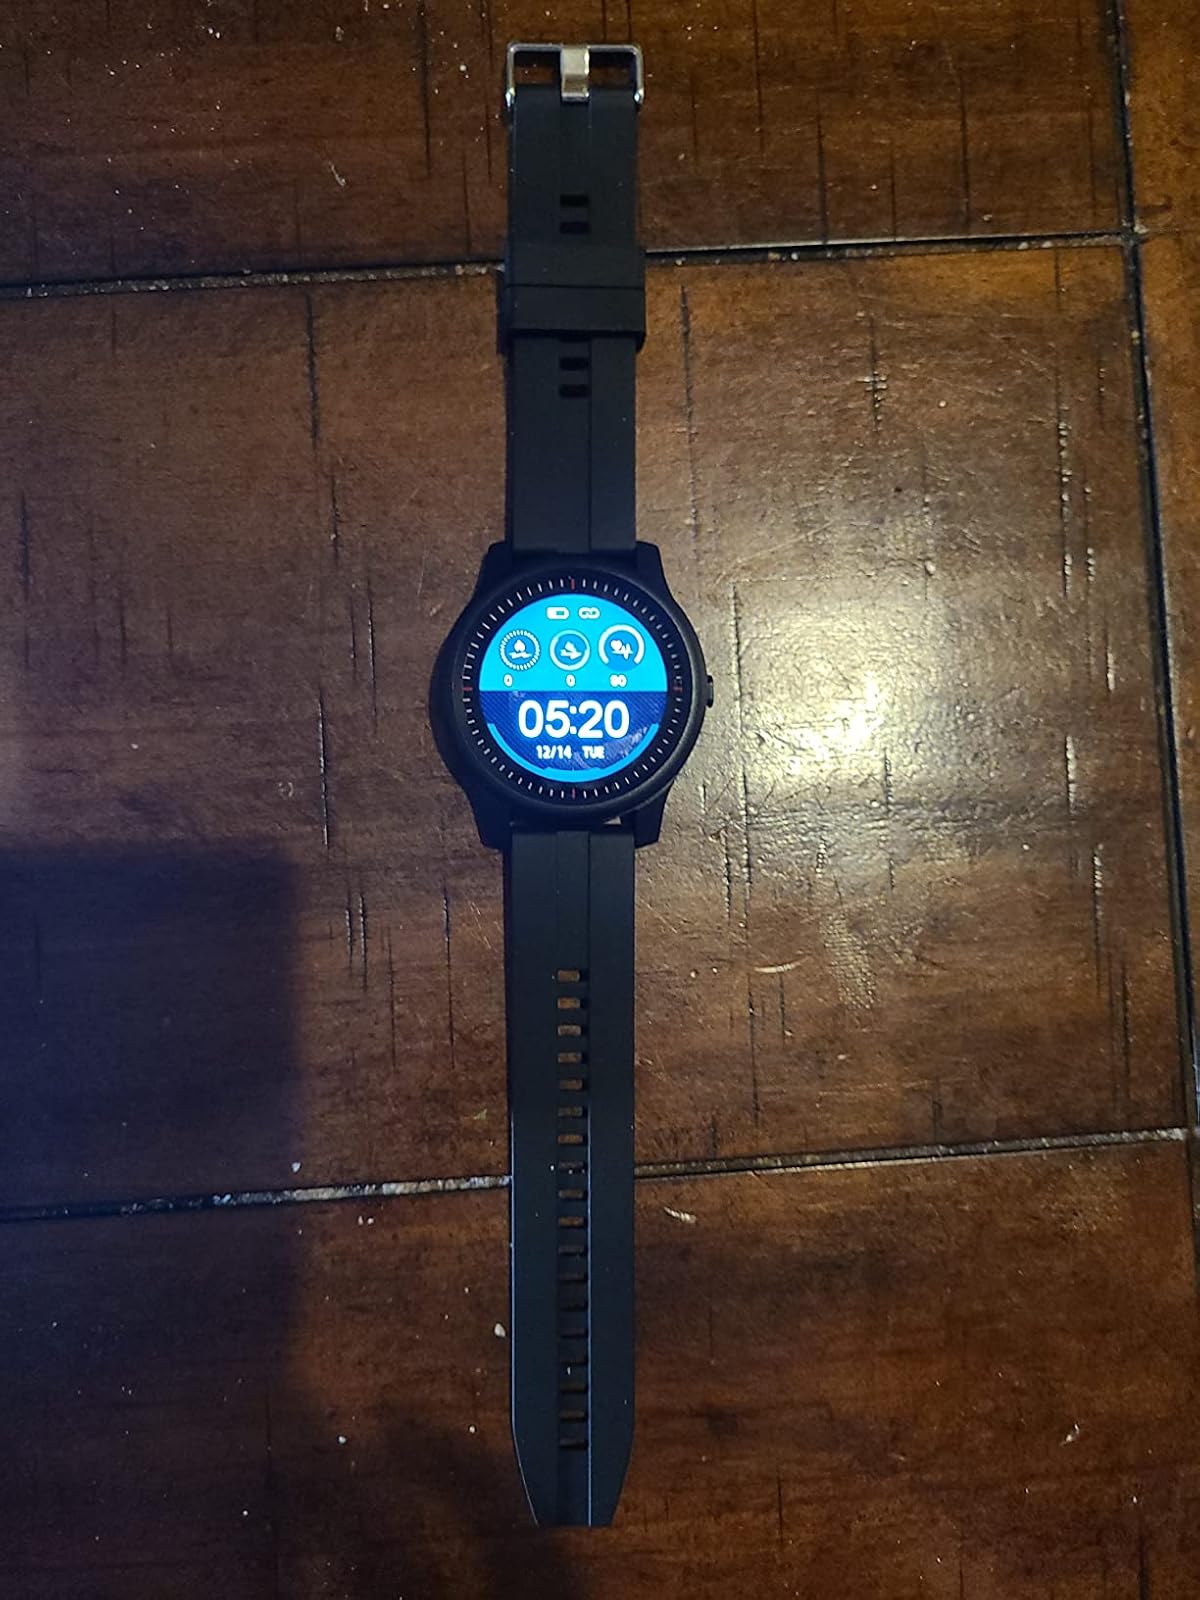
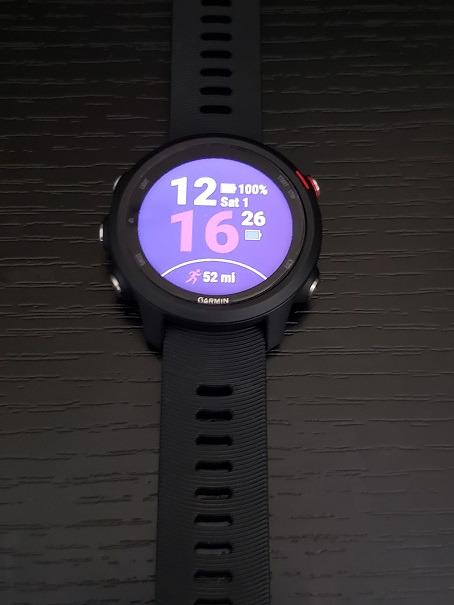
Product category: smartwatch
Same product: no